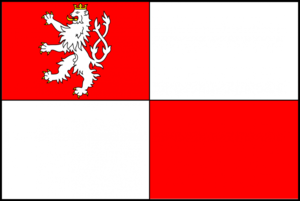
Tachov
Tachov er en by og kommune i det vestlige Bøhmen i Tjekkiet. Dens tyske navn er Tachau.